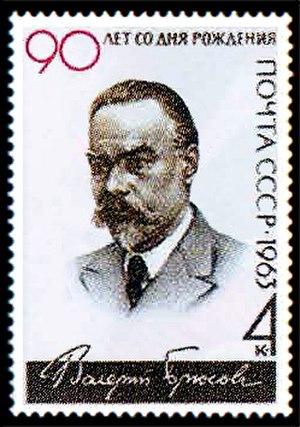
Valéri Brioussov, né le 1ᵉʳ décembre 1873 et mort le 9 octobre 1924 à Moscou, est un poète, dramaturge, traducteur, historien de la littérature et critique littéraire russe. C'est l'un des fondateurs du symbolisme russe et d'avant-garde russe.